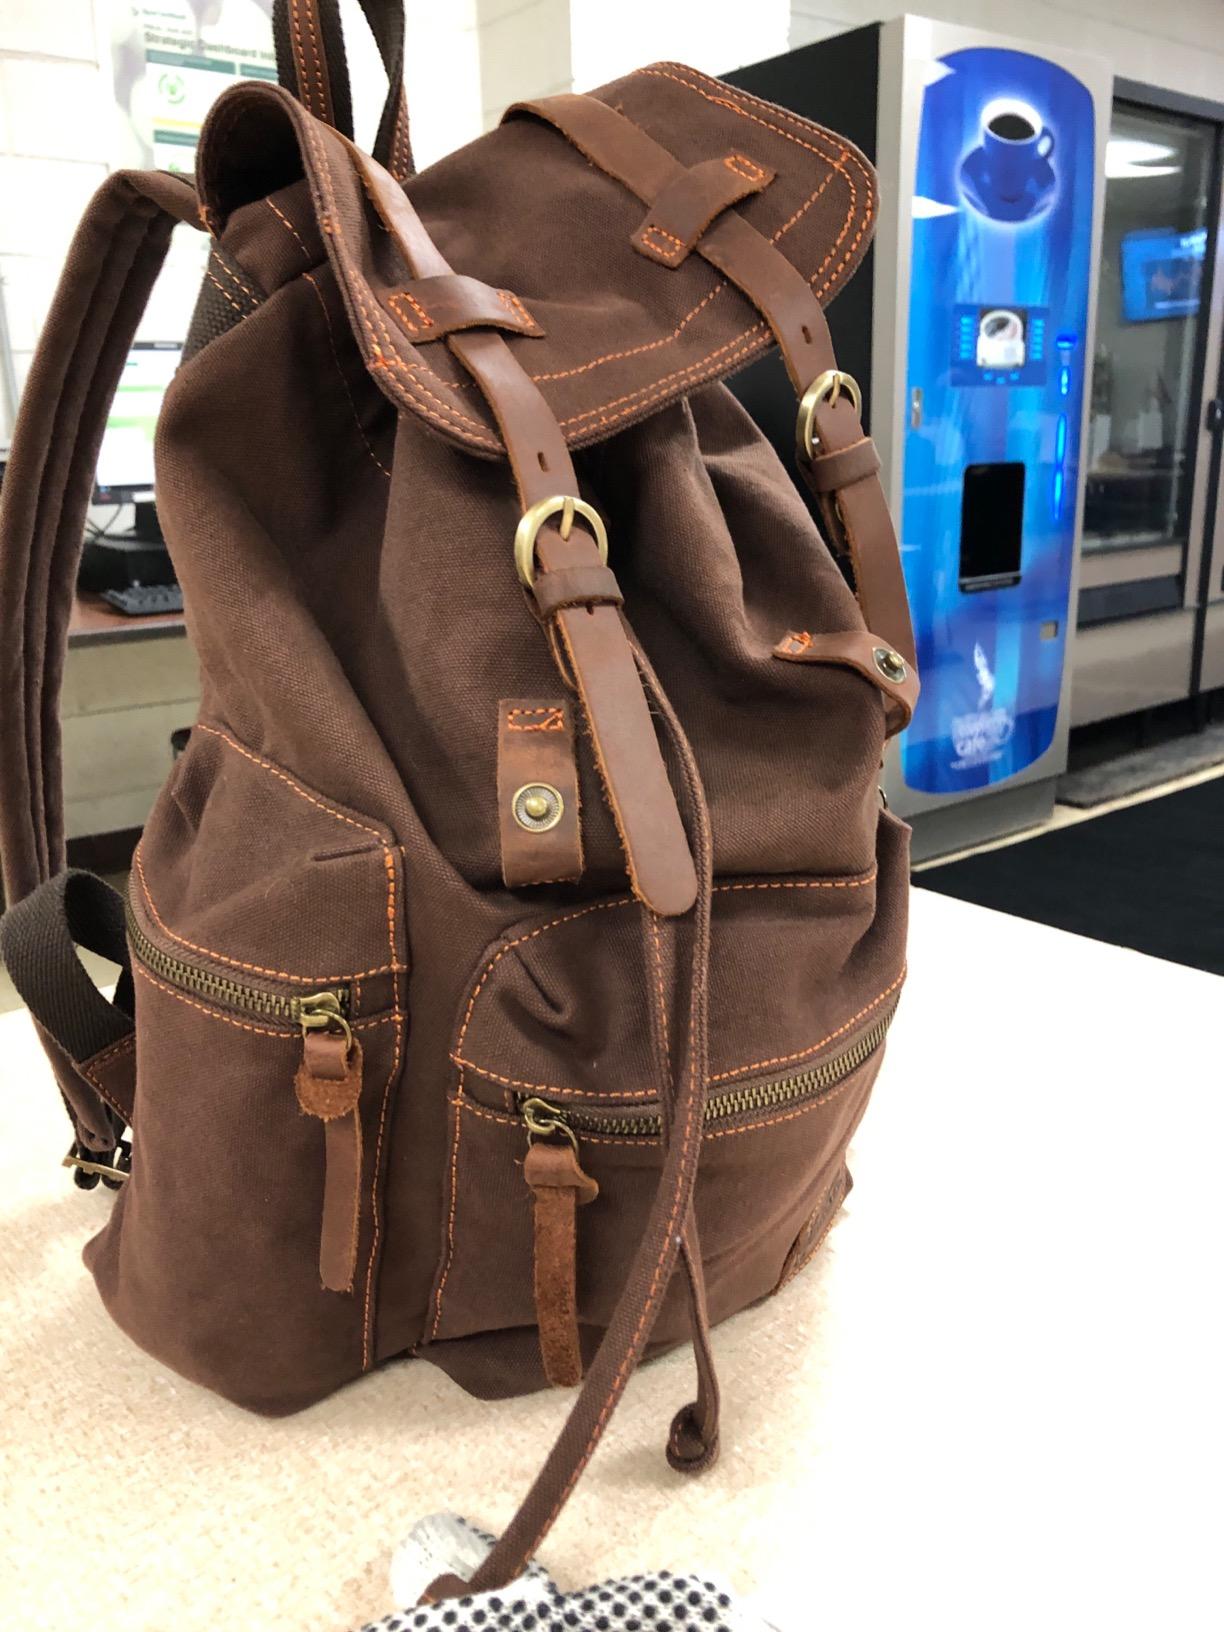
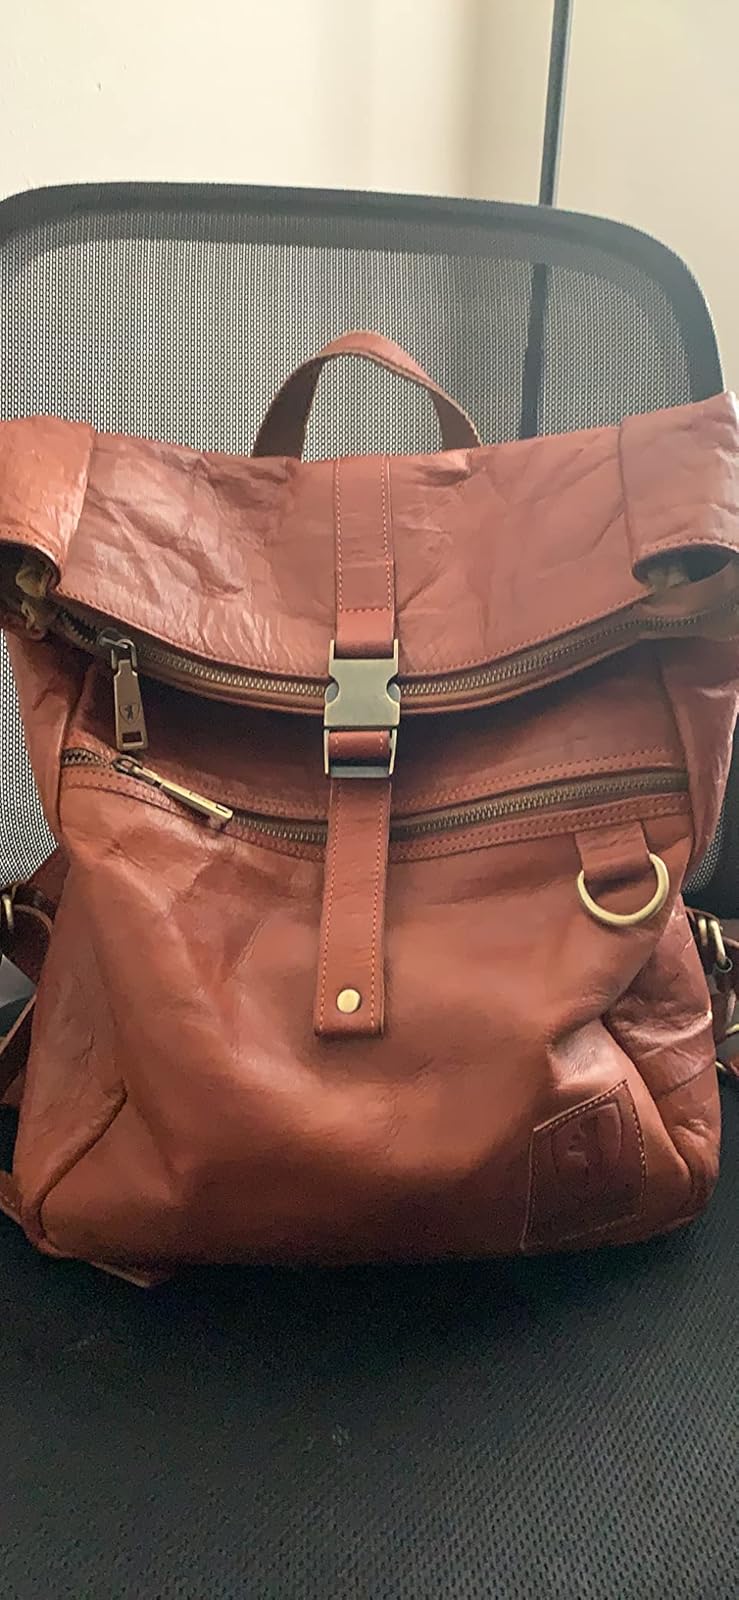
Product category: bag
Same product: no